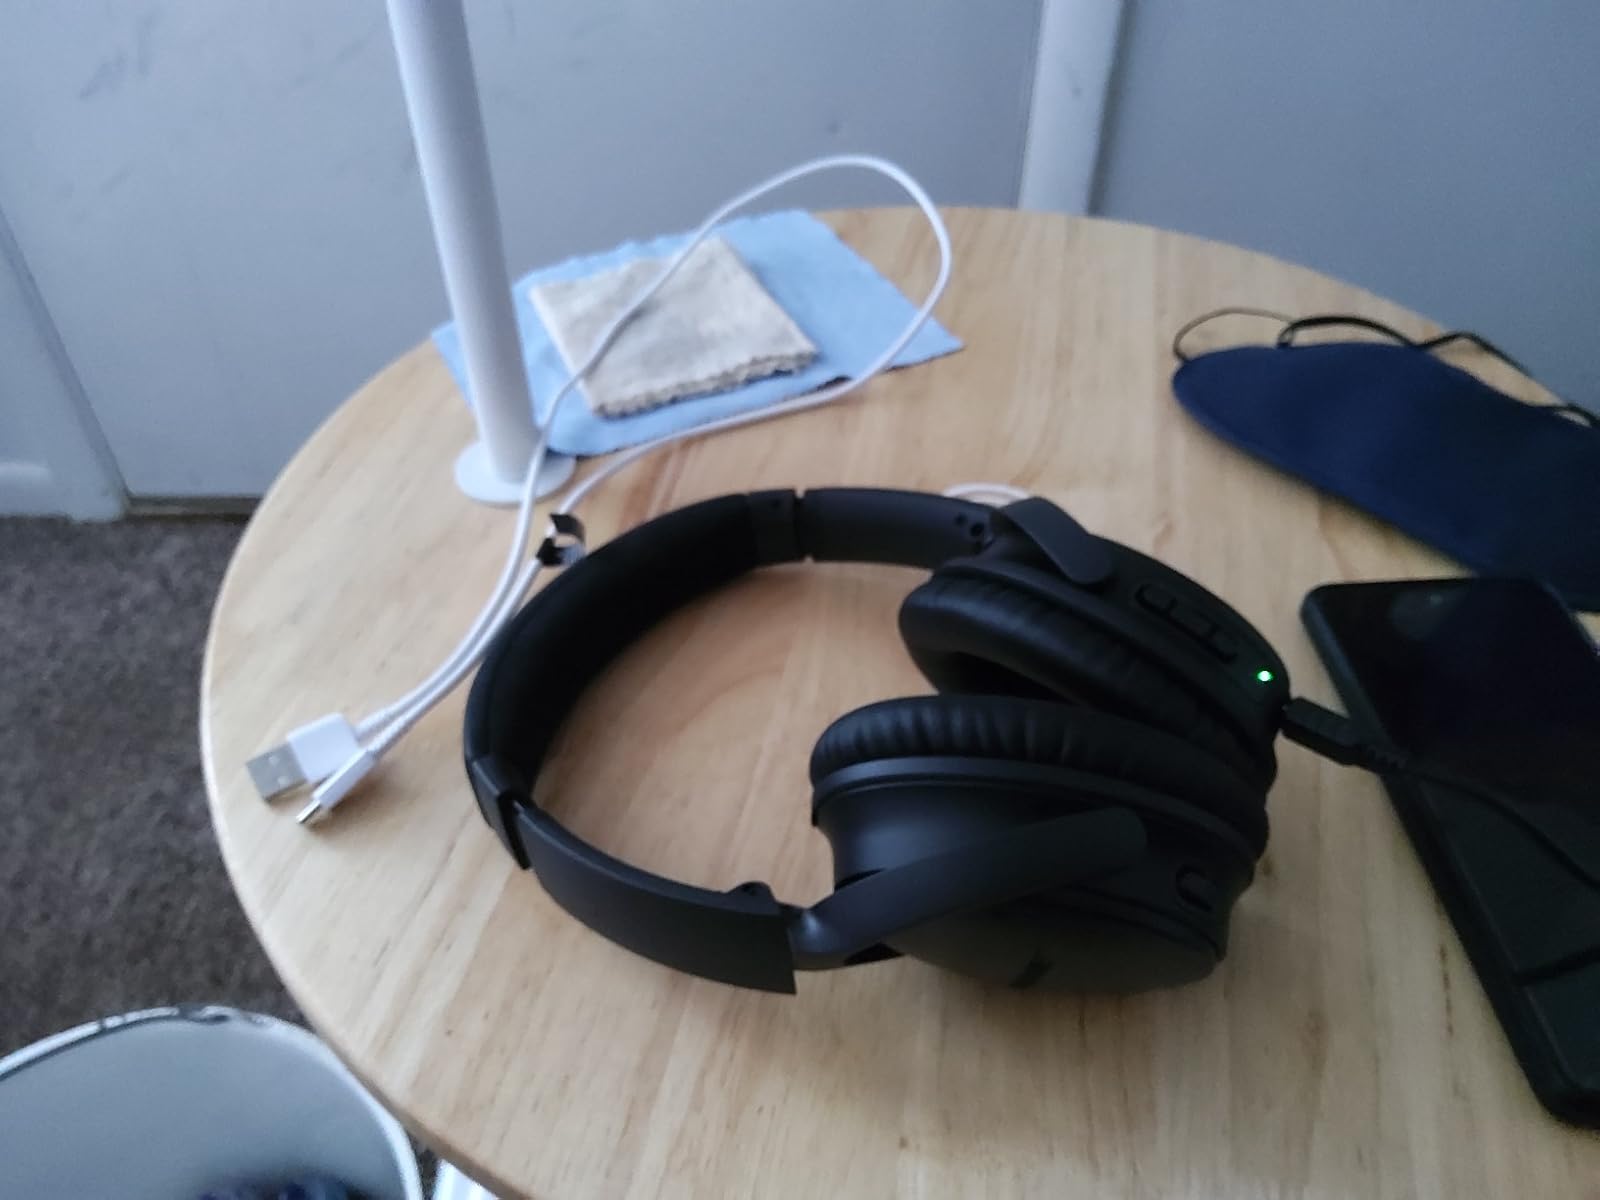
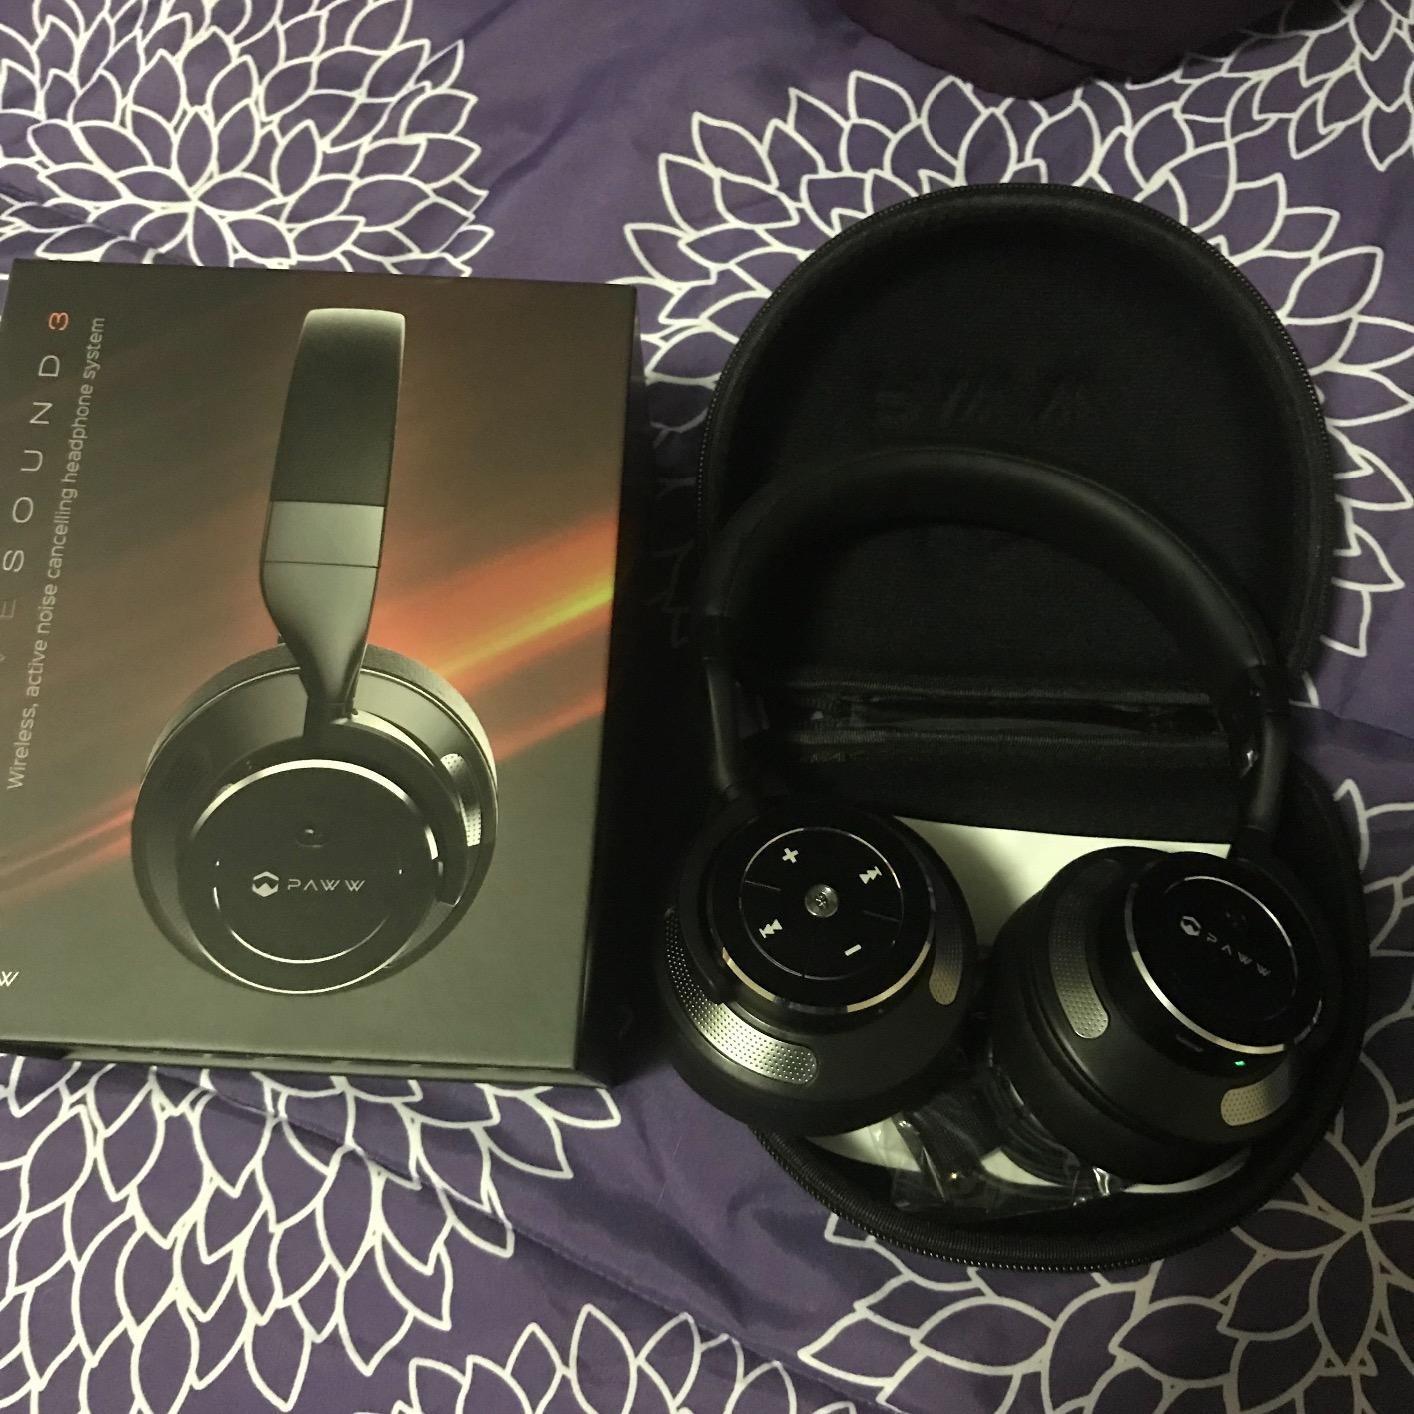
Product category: headphones
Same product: no